Putting Things Straight

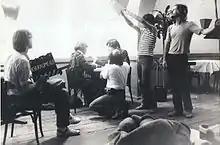
Film set in Berlin, October 1979

Putting Things Straight (German title: "Ich räume auf") is a 1979 film directed and written by Georg Brintrup. It was shot in 16 mm film and was the director's first television release. The script is based on a polemic printed in 1925 ("Ich räume auf - Meine Anklage gegen meine Verleger") by the Jewish German poet Else Lasker-Schüler, the principal woman representative of German Expressionism.